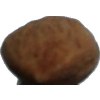
Label: Almonds 1